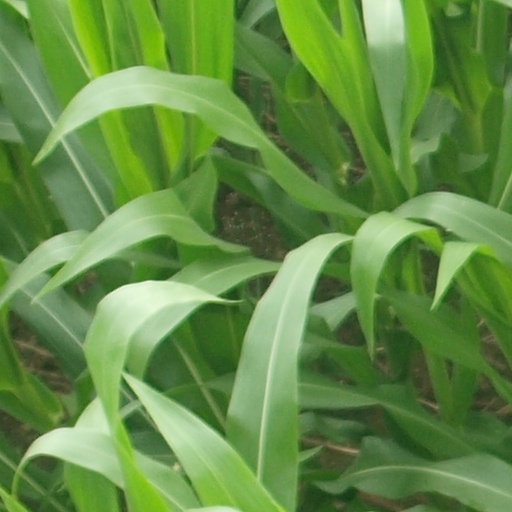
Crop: maize; corn